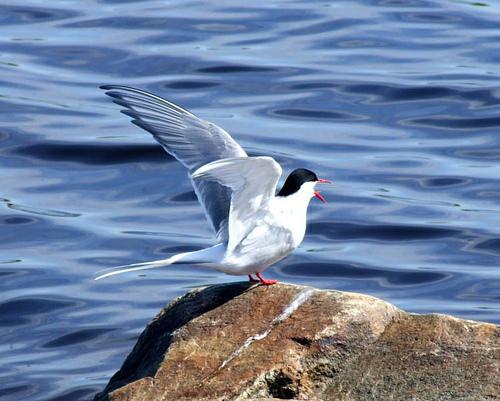
A photo of a artic tern